RP-3

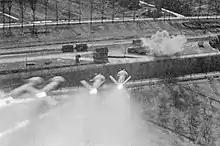
Hawker Typhoon gun camera photo of a rocket salvo fired at railway wagons in a siding at Nordhorn, Germany (1945)

Before the new weapon was released for service extensive tests were carried out by the Instrument, Armament and Defence Flight (IADF) at the Royal Aircraft Establishment, Farnborough. Hawker Hurricanes were fitted with rockets and rails and flown during June and July 1942. Further tests were undertaken from 28 September to 30 November to develop rocket-firing tactics. Other aircraft used were a Lockheed Hudson, a Fairey Swordfish biplane torpedo bomber, a Douglas Boston medium bomber and a Sea Hurricane.